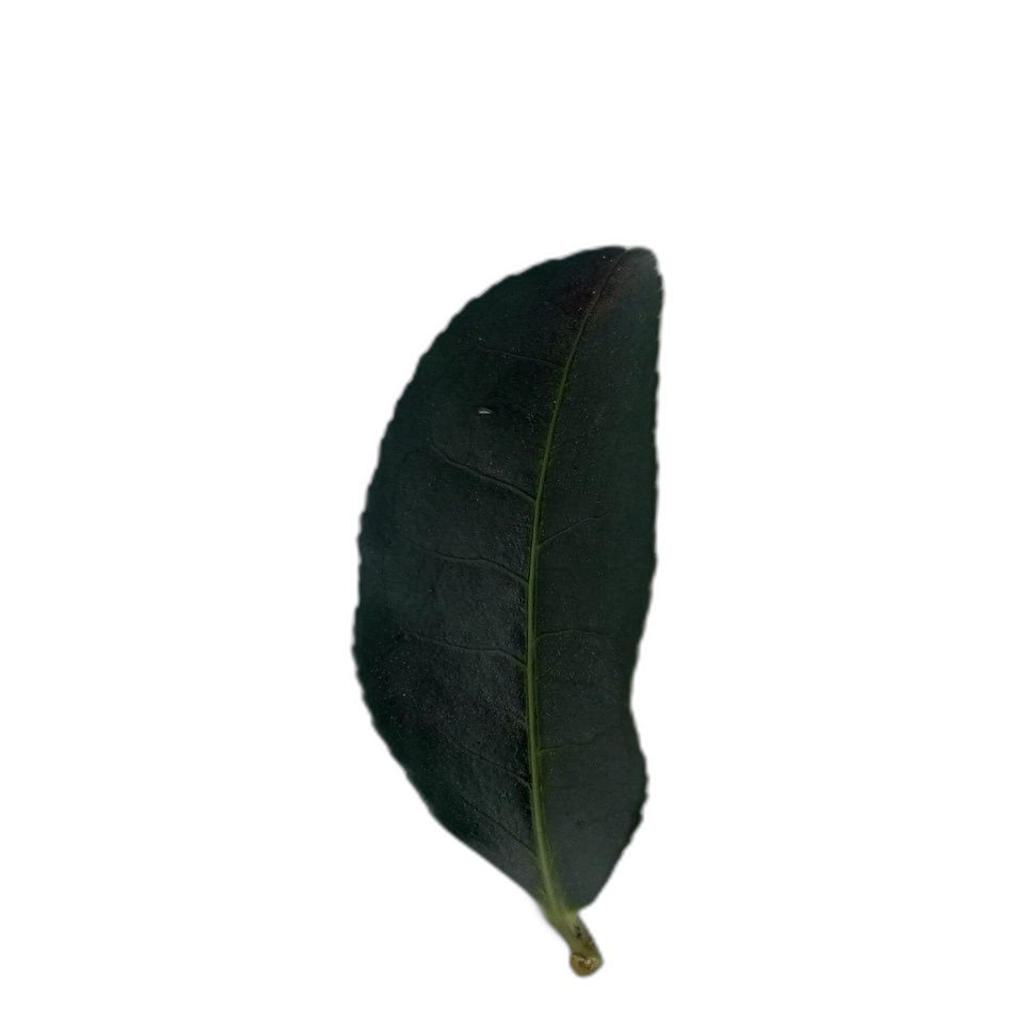
Label: Healthy